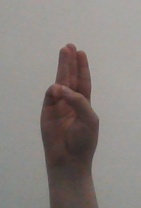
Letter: thaa